Adelboden

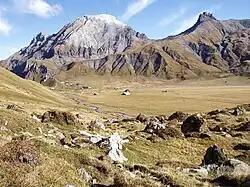
Engstligenalp plateau in autumn.

Adelboden is first mentioned in 1409 as "in valle Adelboden". In 1453, it was mentioned as "Adelboden alias silva".